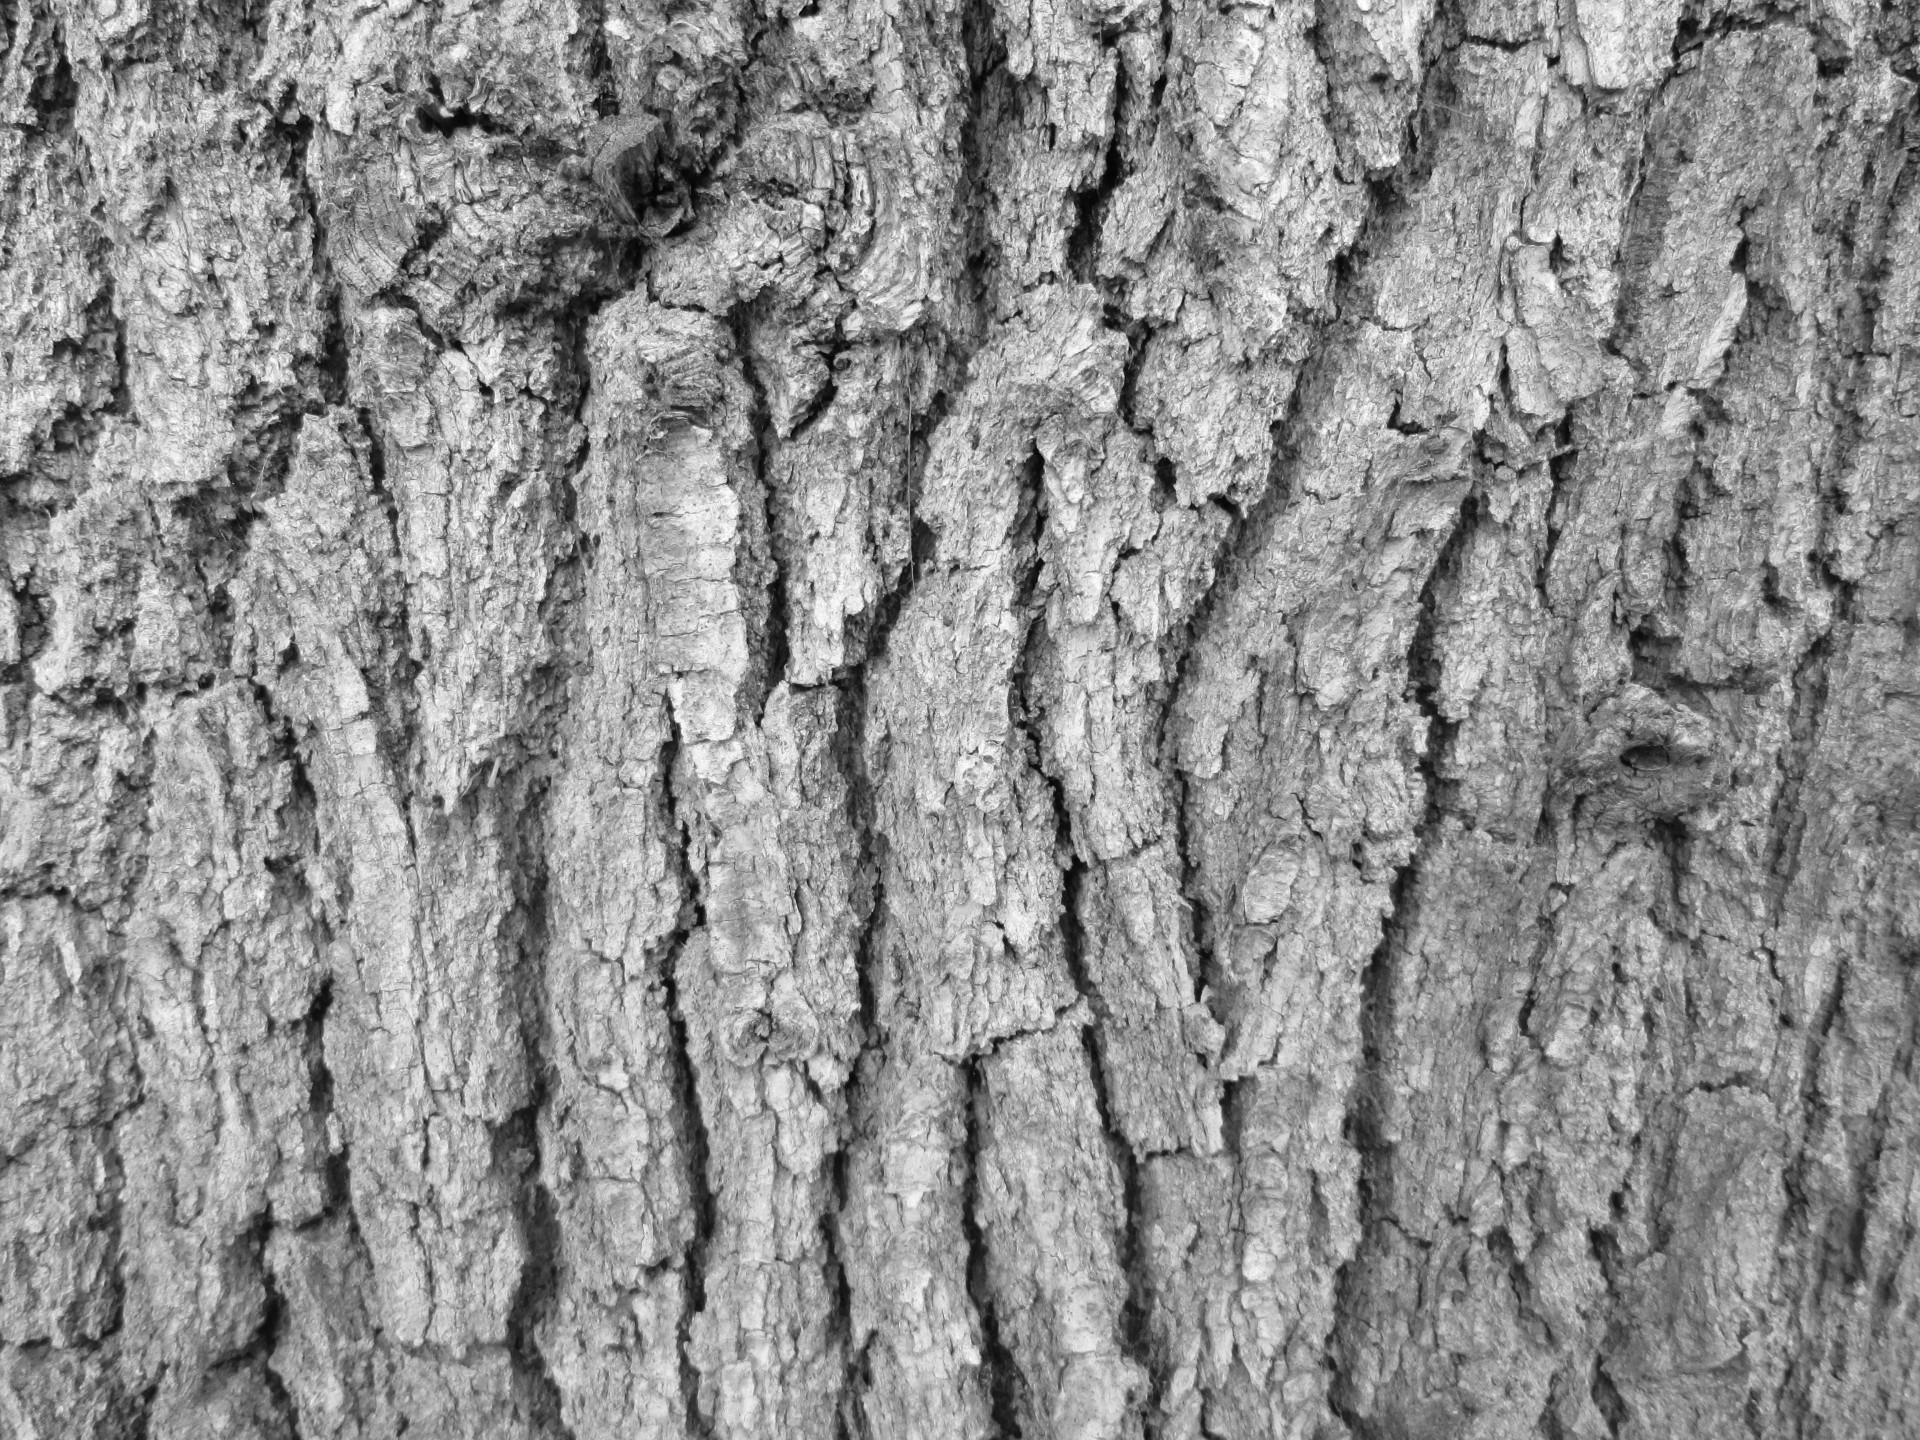
tree, nature, branch, black and white, plant, wood, texture, trunk, bark, soil, background, vegetation, oak, tree bark, flowering plant, monochrome photography, plant stem, woody plant, land plant